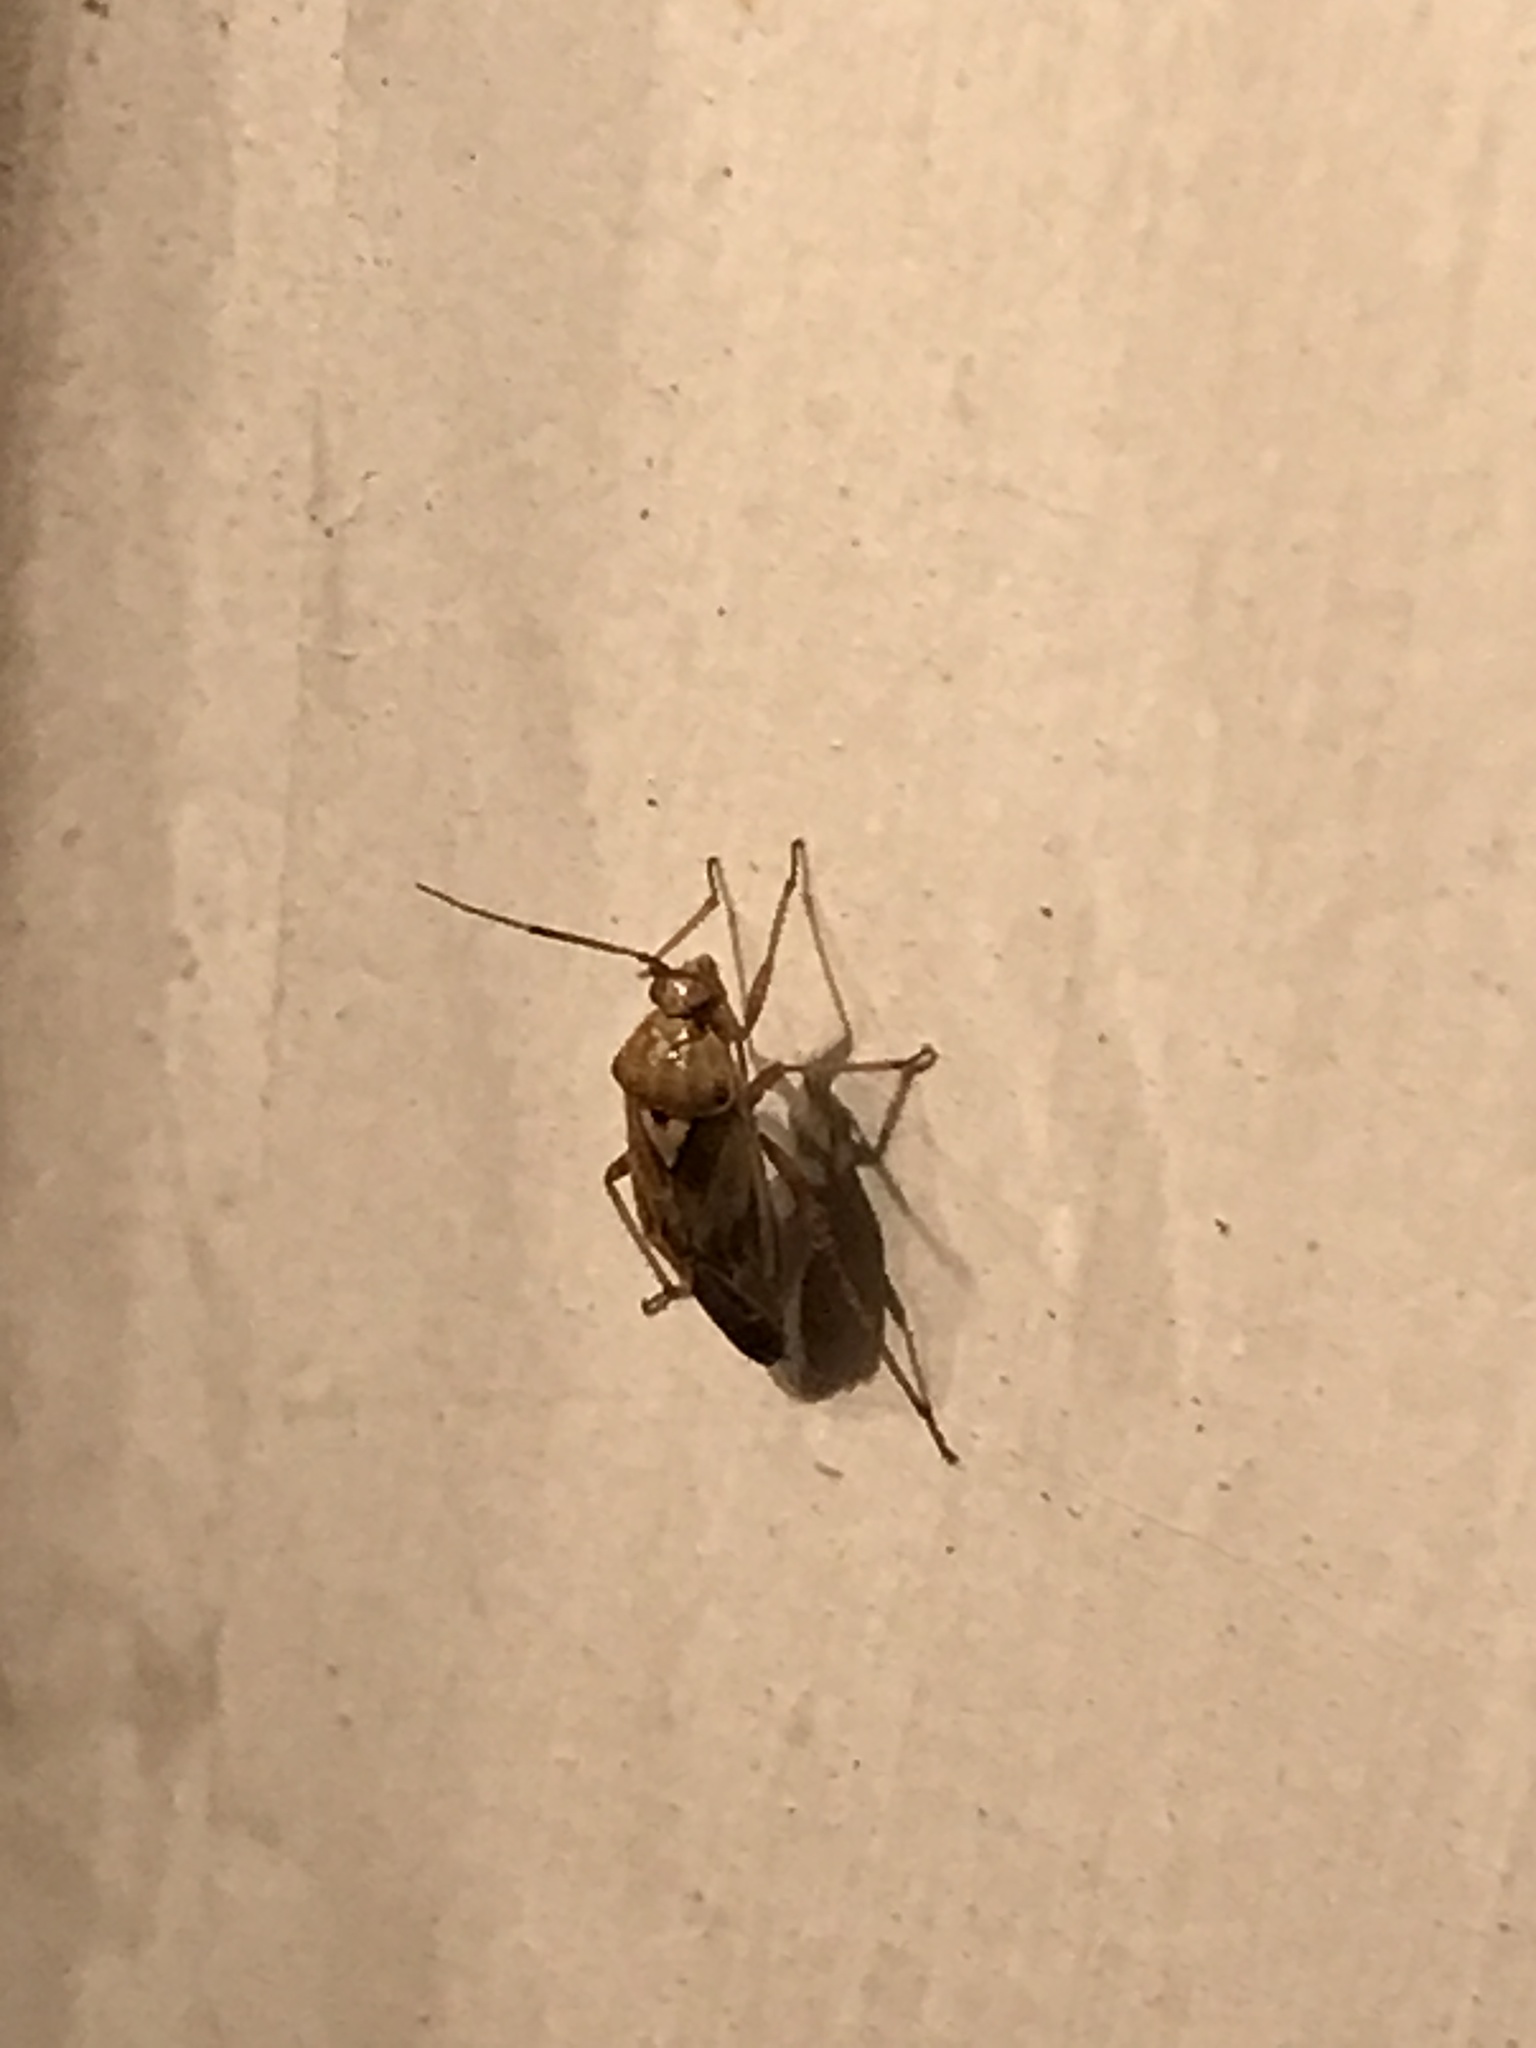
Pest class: lygus_bug